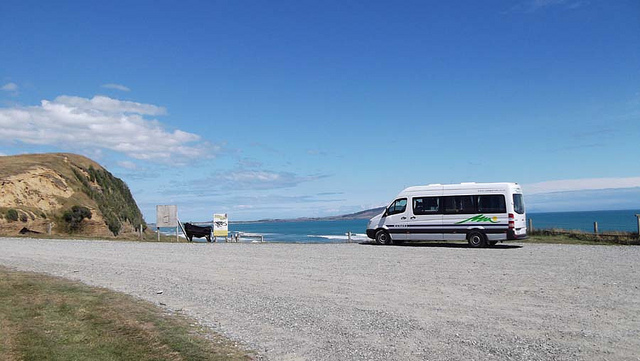
A white bus is parked on a road near a small hill and the ocean.

A bus sitting next to a body of water on a gravel road.

A van is pulled up to a boat docking area while a cow stands alongside the signs.